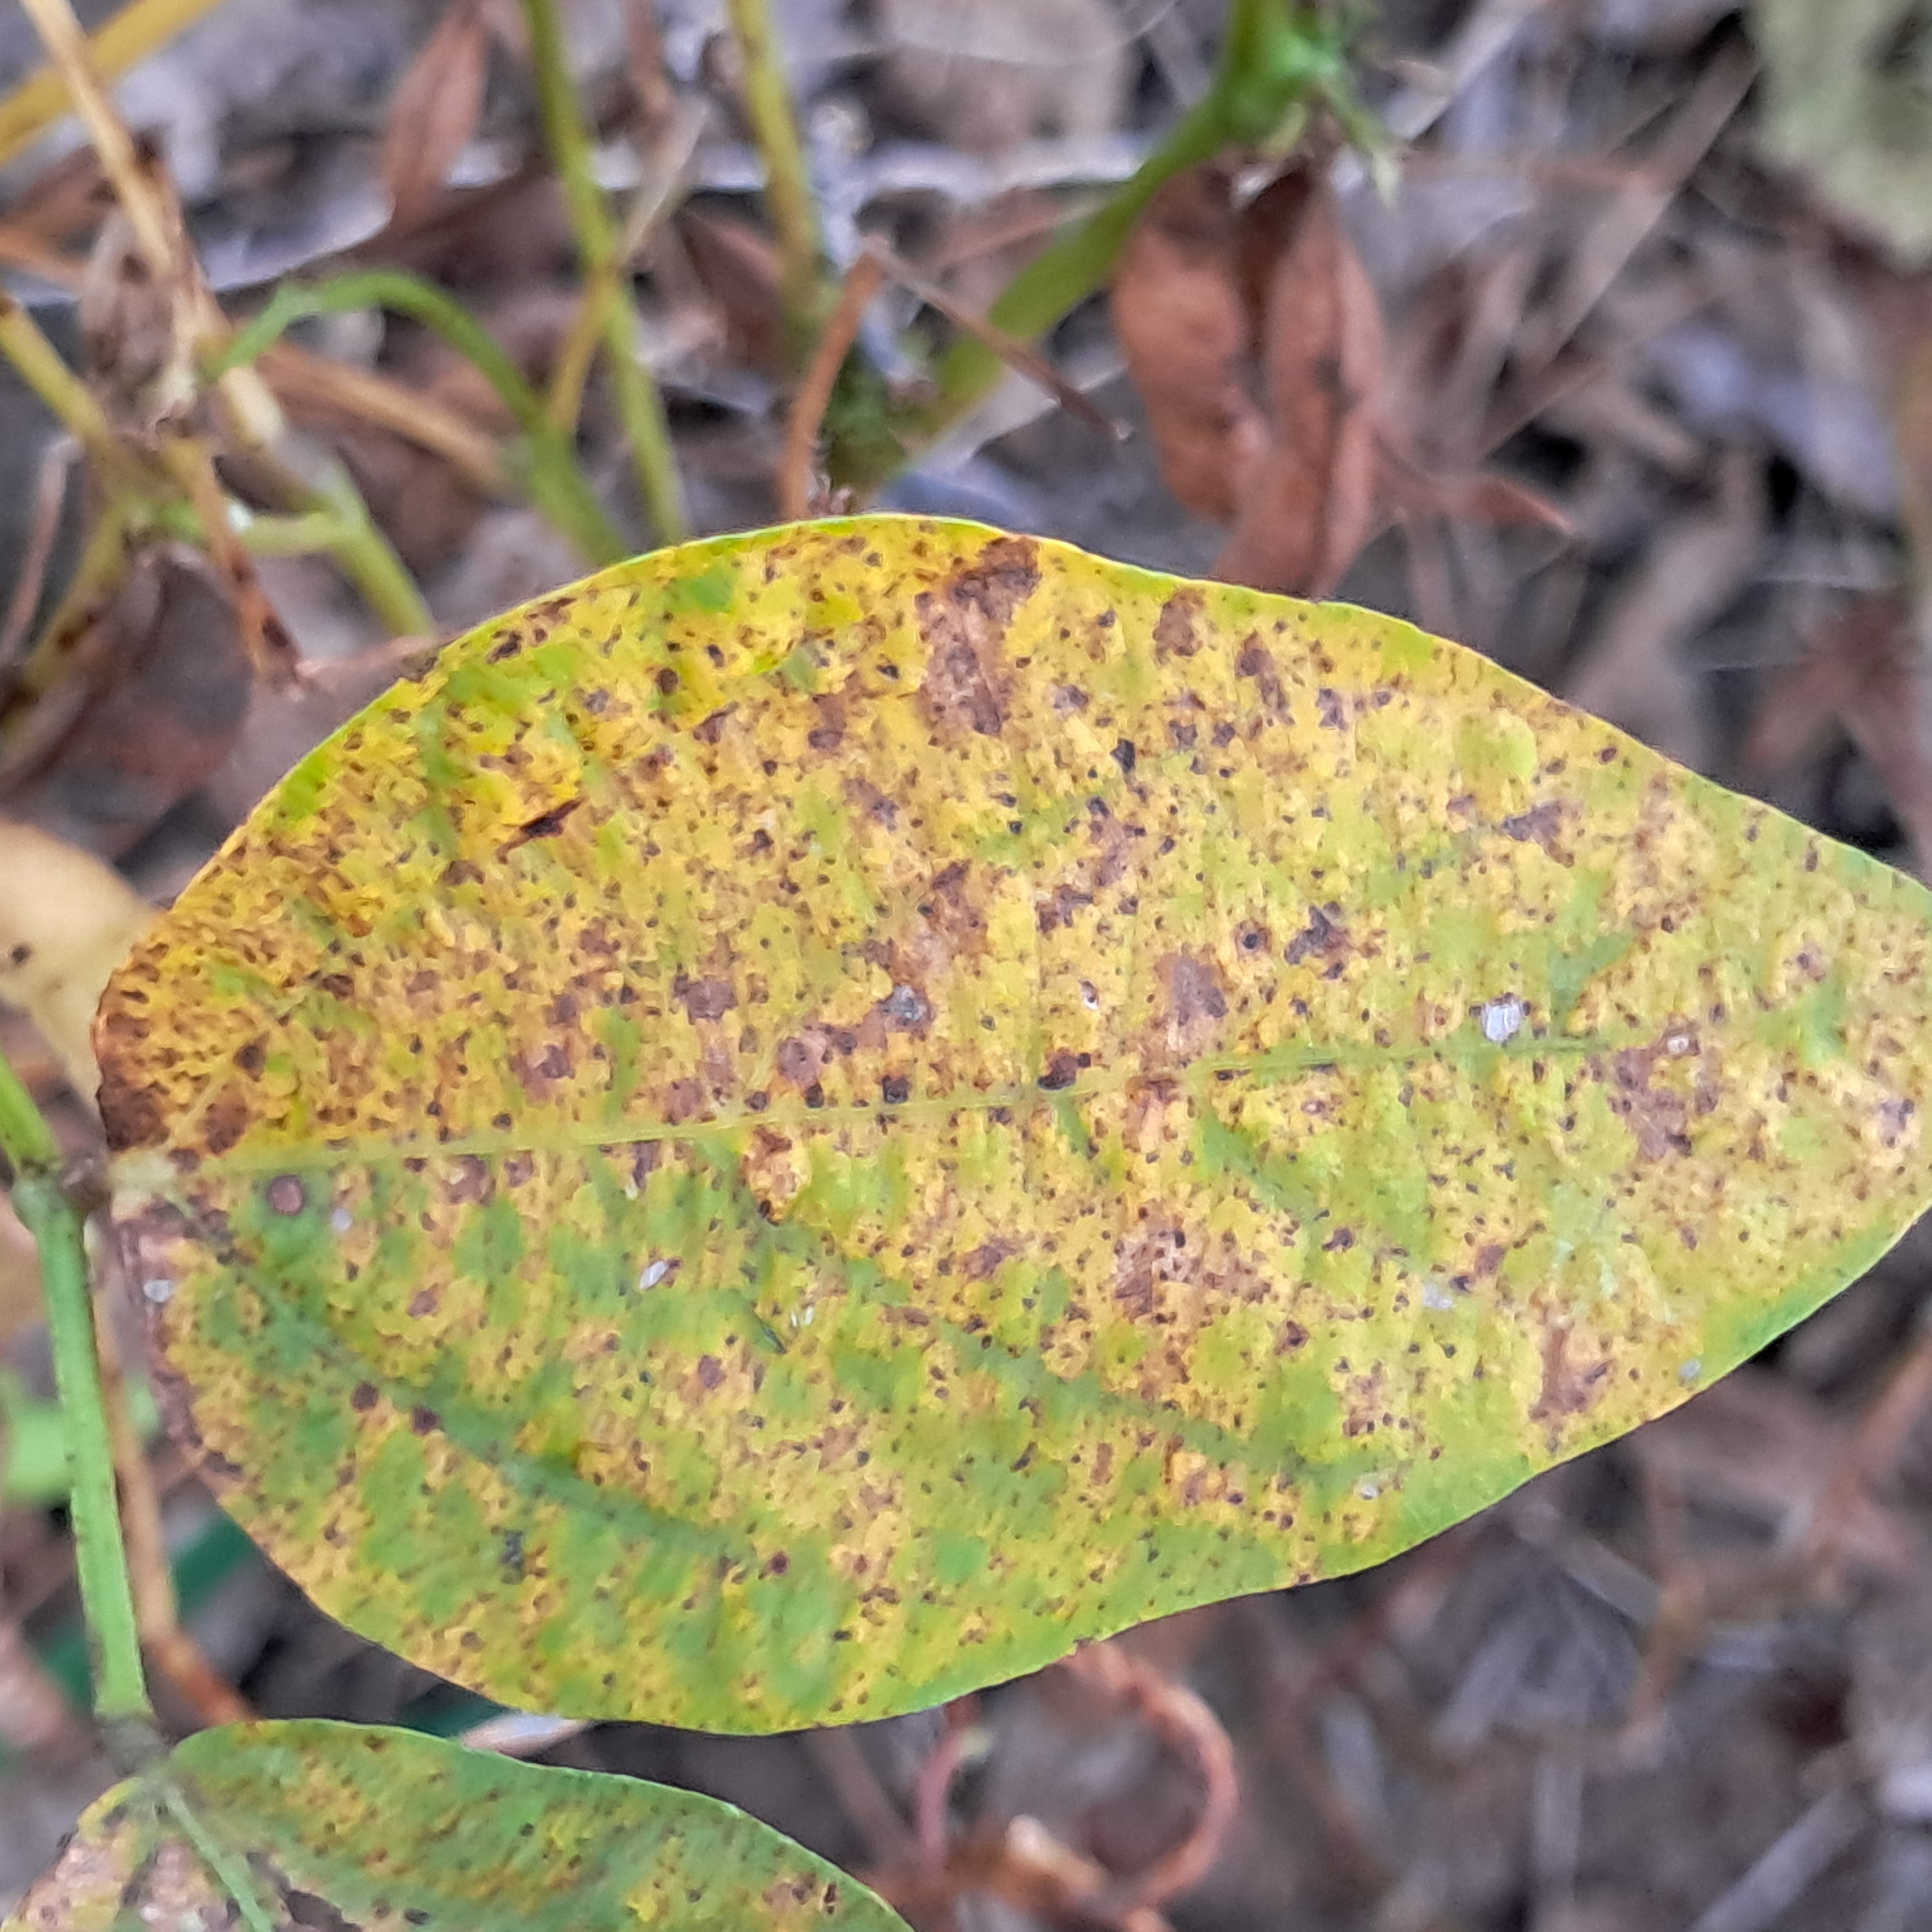
Label: Rust